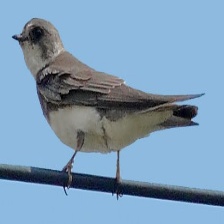
Species: SAND MARTIN
Scientific name: RIPARIA RIPARIA